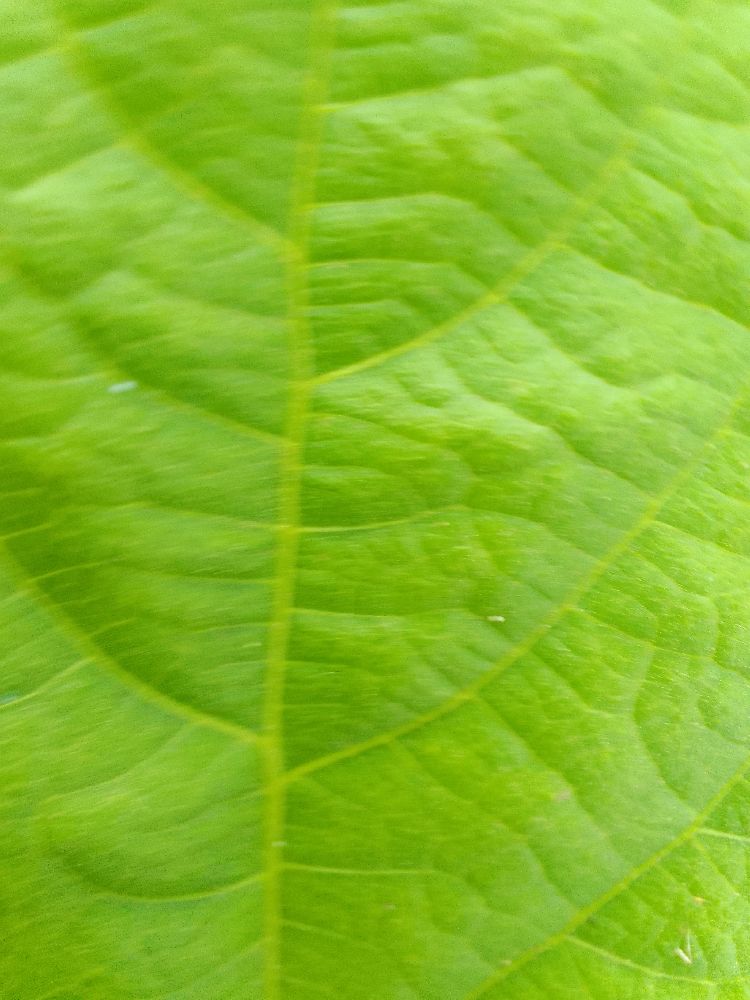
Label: healthy